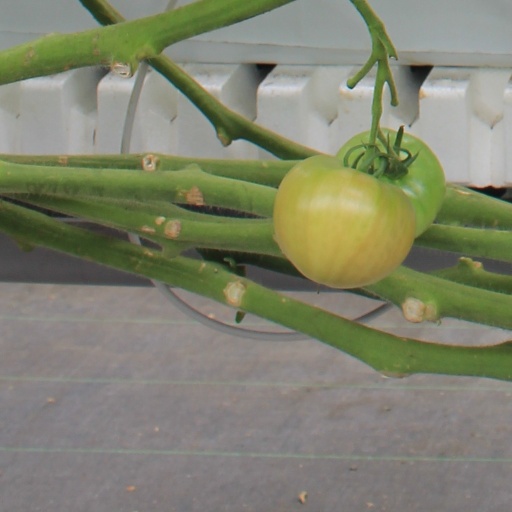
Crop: tomato